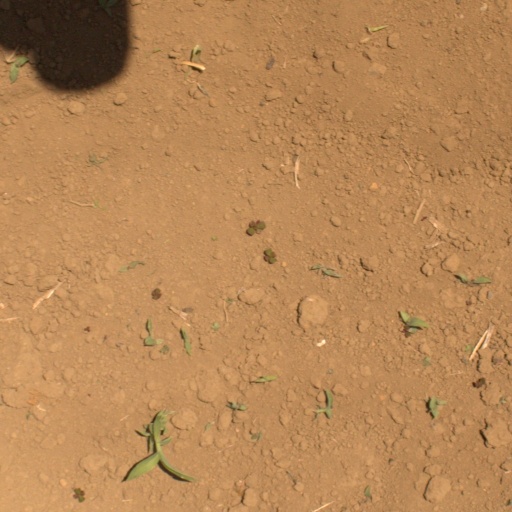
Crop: Jerusalem artichoke